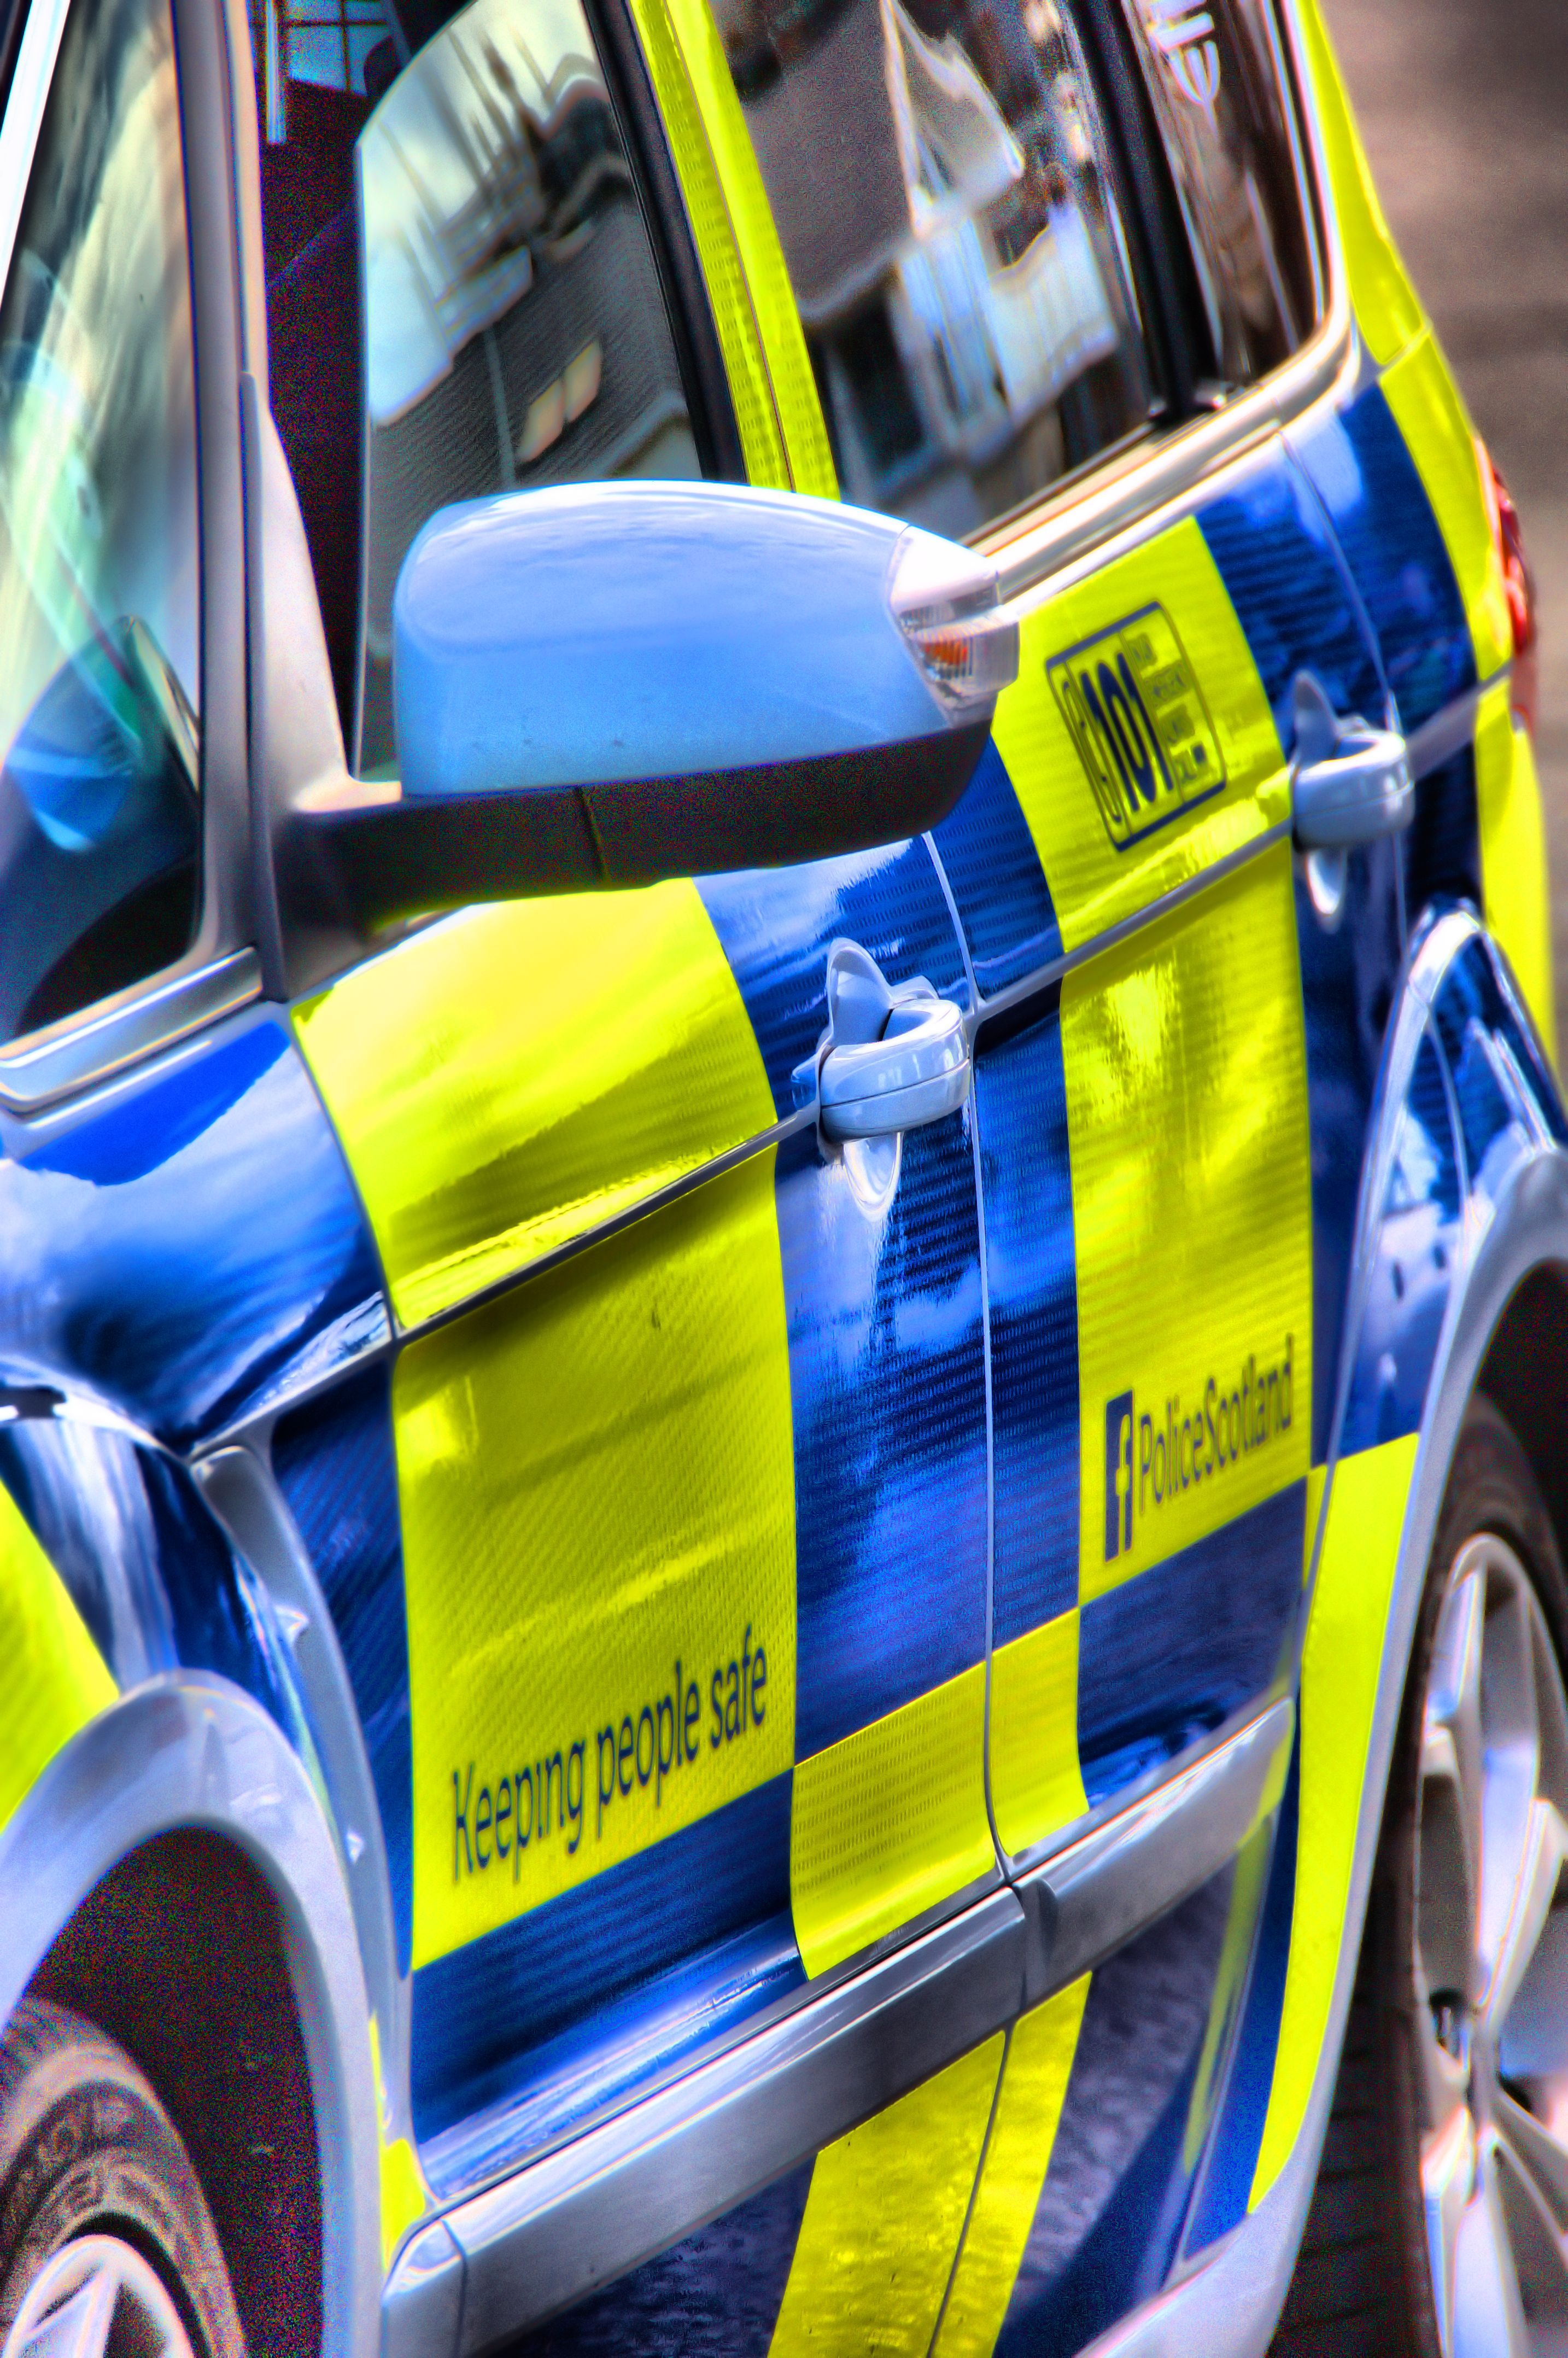
car, wheel, vehicle, motor vehicle, mini, ayrshire, ardrossan, commonwealthgames, saltcoats, batonrelay, city car, auto show, land vehicle, automobile make, compact car, automotive design, subcompact car, world rally car, mini e